Loyal, Wisconsin

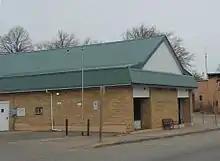
Post office

As of the census of 2010, there were 1,261 people, 538 households, and 344 families living in the city. The population density was . There were 603 housing units at an average density of . The racial makeup of the city was 98.3% White, 0.2% African American, 0.5% Native American, 0.2% Asian, 0.6% from other races, and 0.2% from two or more races. Hispanic or Latino of any race were 1.0% of the population.